Non-lethal weapon

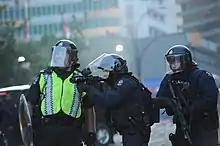
Vancouver Police Department officers in anti-riot gear and armed with tear gas grenade launchers confront Stanley Cup rioters.

The use of chemical weapons such as tear gas (CS) and pepper spray (OC) has come under increasing scrutiny and criticism due to studies showing serious long term side effects. Many police forces are no longer exposing their members to the chemicals during training.